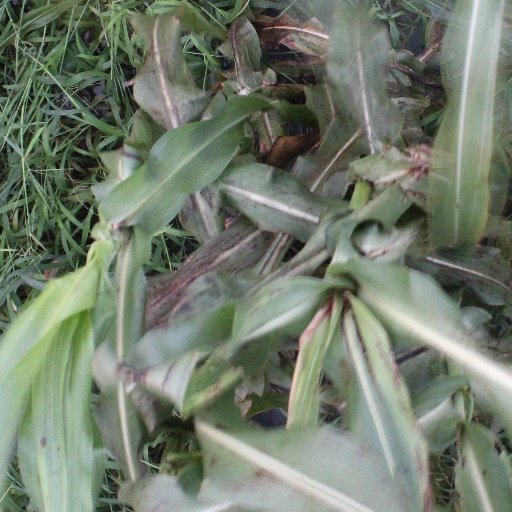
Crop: sorghum